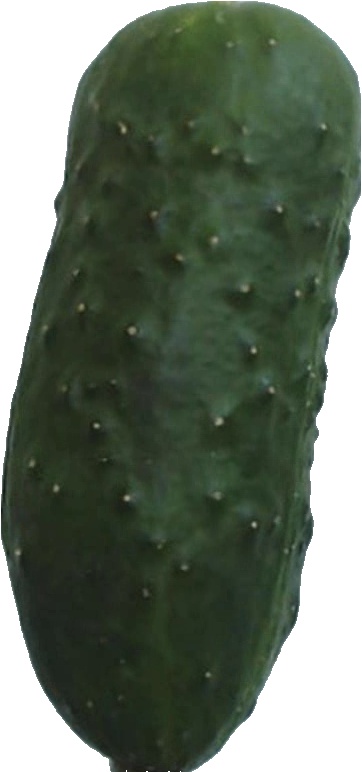
Label: cucumber_1